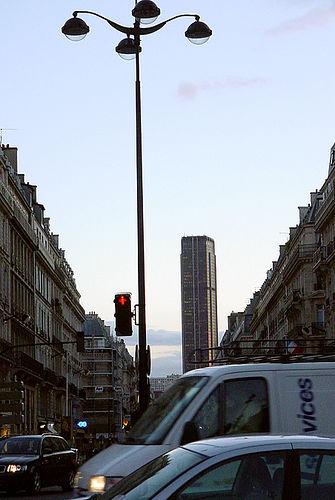
Weather: sun or clear